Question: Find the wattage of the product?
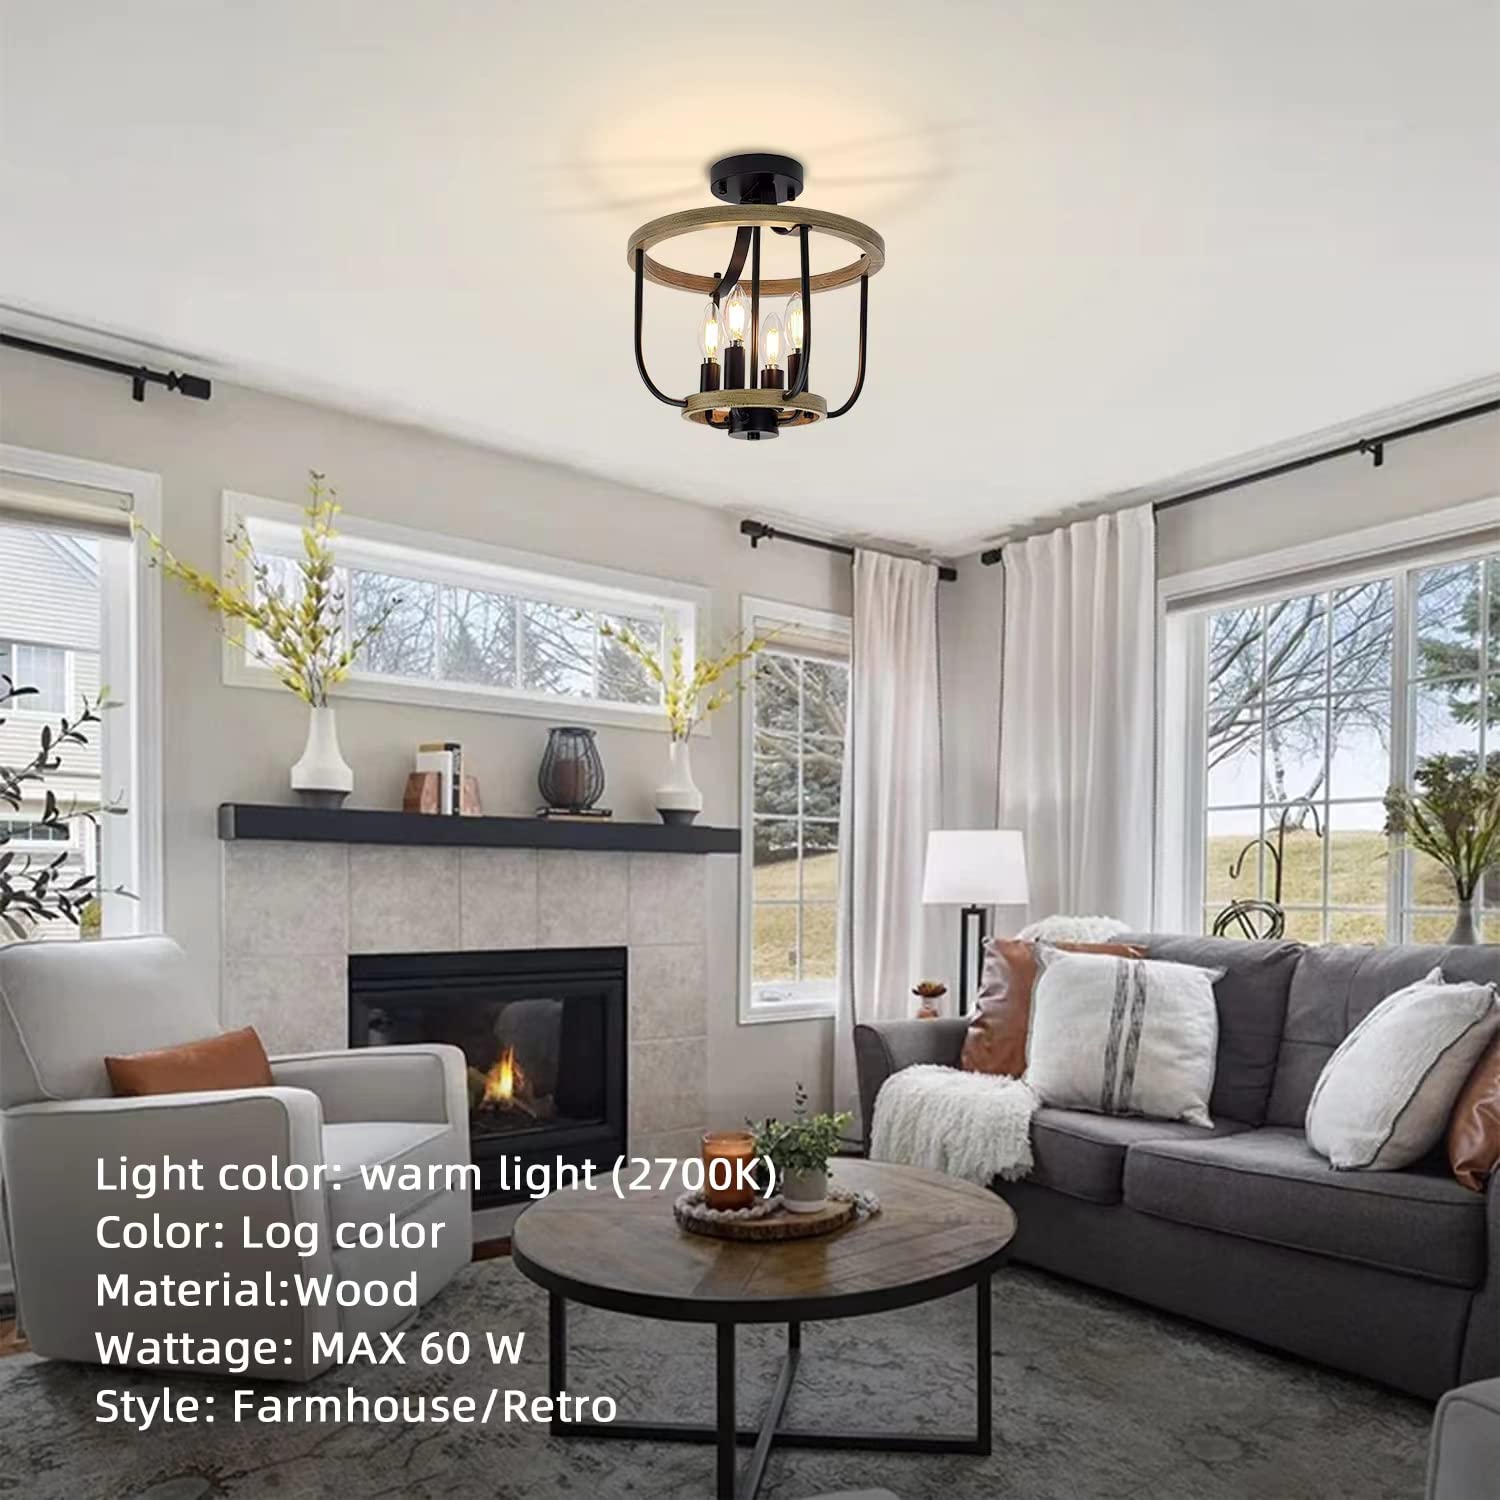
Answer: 60.0 watt